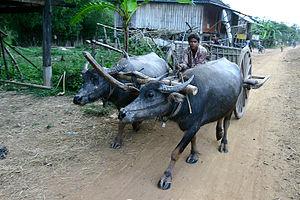
La province de Stoeng Treng est une province du nord du Cambodge limitrophe du Laos. Anciennement appelée Xieng Teng, elle a fait partie de l'Empire khmer, puis du royaume lao de Lan Xang et enfin du royaume de Champassak. La province a été rétrocédée au Cambodge pendant l'ère de l'Indochine française.